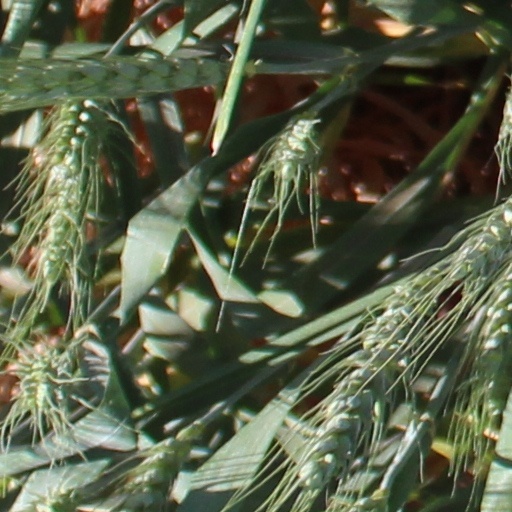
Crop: wheat